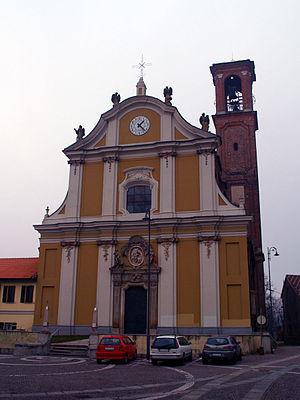
Pieve Emanuele est une commune italienne de la ville métropolitaine de Milan dans la région Lombardie en Italie.